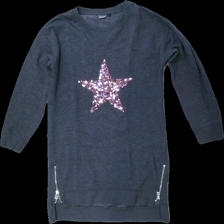
View: front
Type: Dress
Category: Children
Brand: Next Låg
Colors: Grey, Purple
Material: ?
Pattern: Glitter
Cut: Regular
Size: 146
Season: All
Damage location: middle left
Damage 2 location: middle center
Price range: 50-100
Recommended usage: Reuse
Description: grå klänning med glitter på